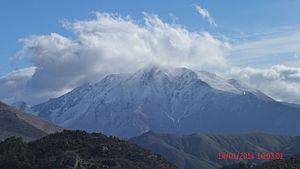
Neige et nuages sur le mont Lalla Khadidja